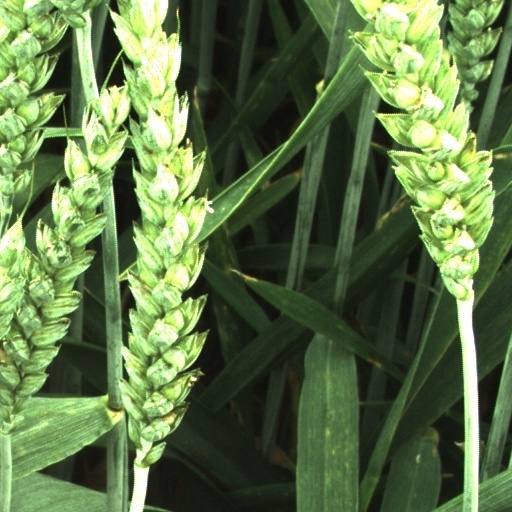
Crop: wheat